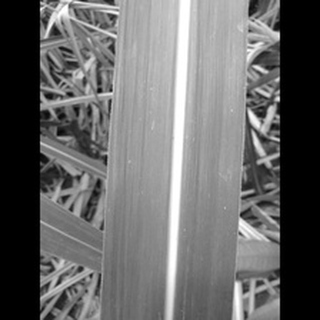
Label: healthy_sugarcane